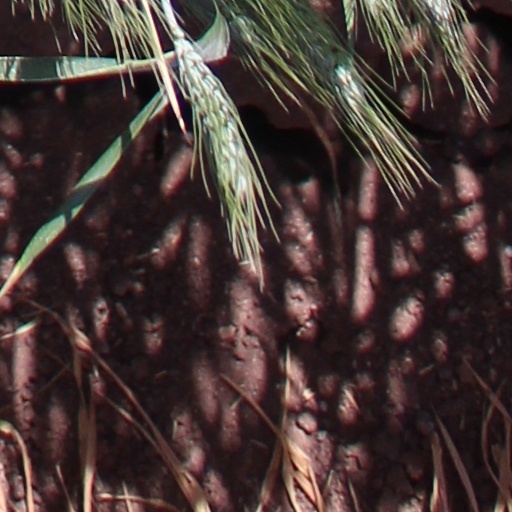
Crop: wheat